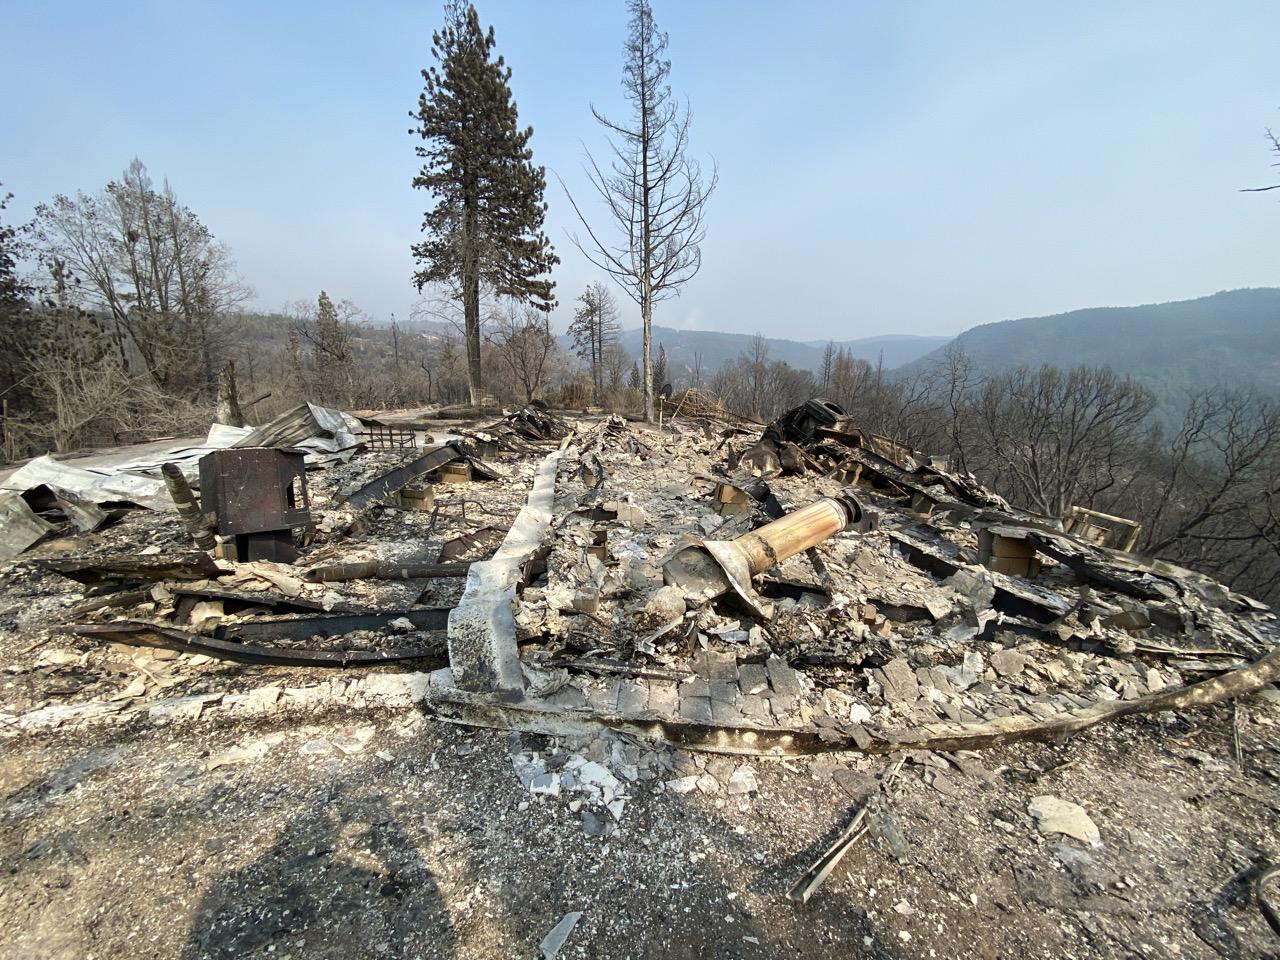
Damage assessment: destroyed